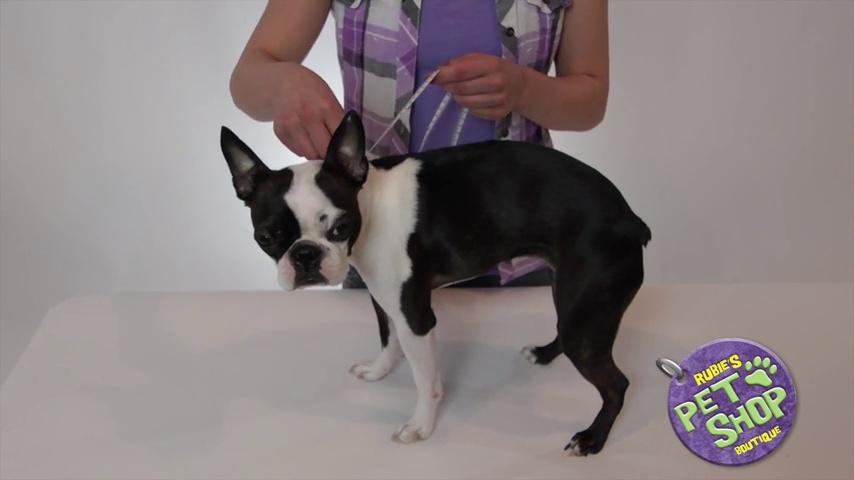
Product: Rubie's Costume Company Marvel Classic/Marvel Universe Spider-Girl Pet Costume
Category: Toys & Games | Party Supplies
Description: Search for Rubie's coordinating people costumes and accessories, like Pink Spider Girl, Captain America, Black Widow, Spider Man, Hulk, Iron Man, Thor, and many more for group costume fun.
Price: $17.03
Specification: Product Dimensions:         12.5 x 9 x 1.3 inches ; 3.52 ounces    |Shipping Weight: 4 ounces (View shipping rates and policies)|Domestic Shipping: Item can be shipped within U.S.|International Shipping: This item is not eligible for international shipping.  Learn More|ASIN: B00JSMVAQY|Item model number: 580067 XS|    #75463    in Kids' Party Supplies    |    #211906    in Pre-Kindergarten Toys